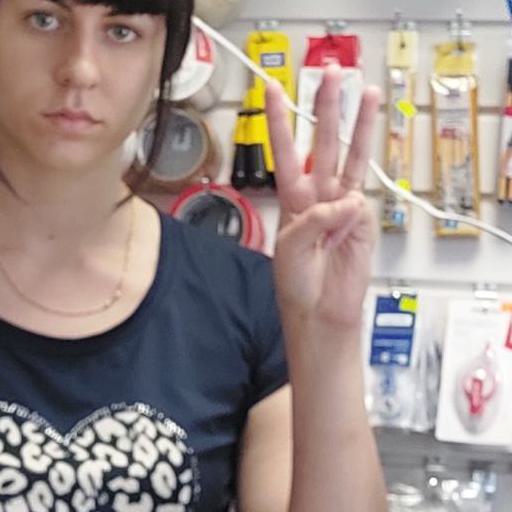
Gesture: three